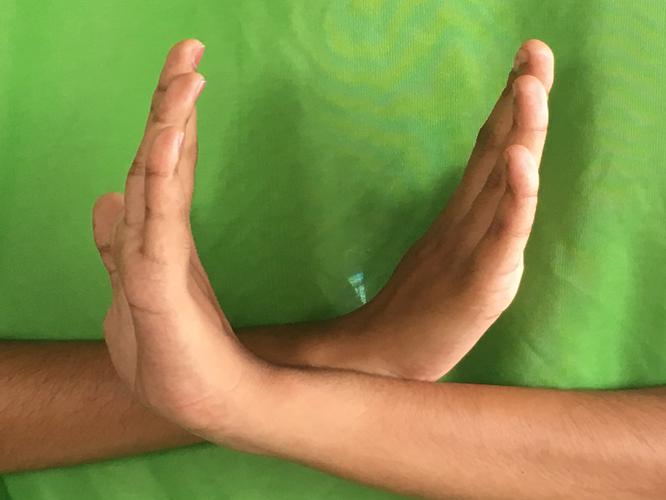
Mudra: Swastikam
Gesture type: double_hand